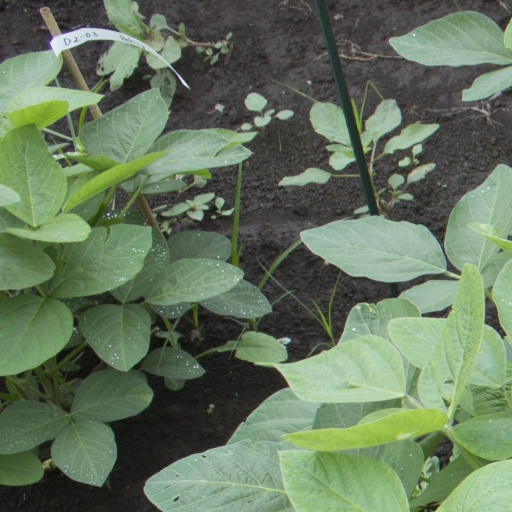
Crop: soybean